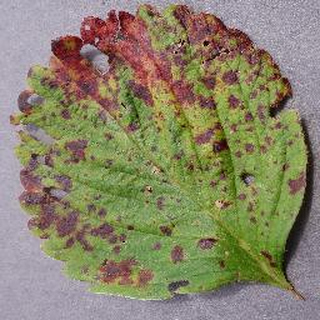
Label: strawberry_leaf_scorch